Languages of Myanmar

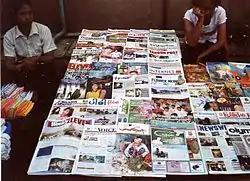
Newspapers in the street of Yangon (February 2006) including publications also in English

Beyond the Chin, there are a variety of other Sino-Tibetan languages outside of the Lolo-Burmese branch the most prominent being the Karenic languages with twenty languages shared between twenty-one distinct Karen and Karenni groups. The primary languages are within these are: